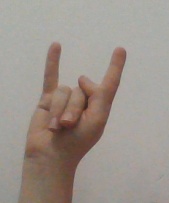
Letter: la